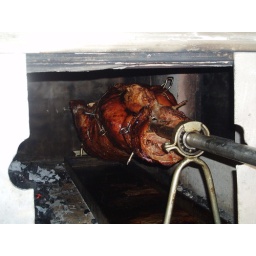
pig on spit in brick oven